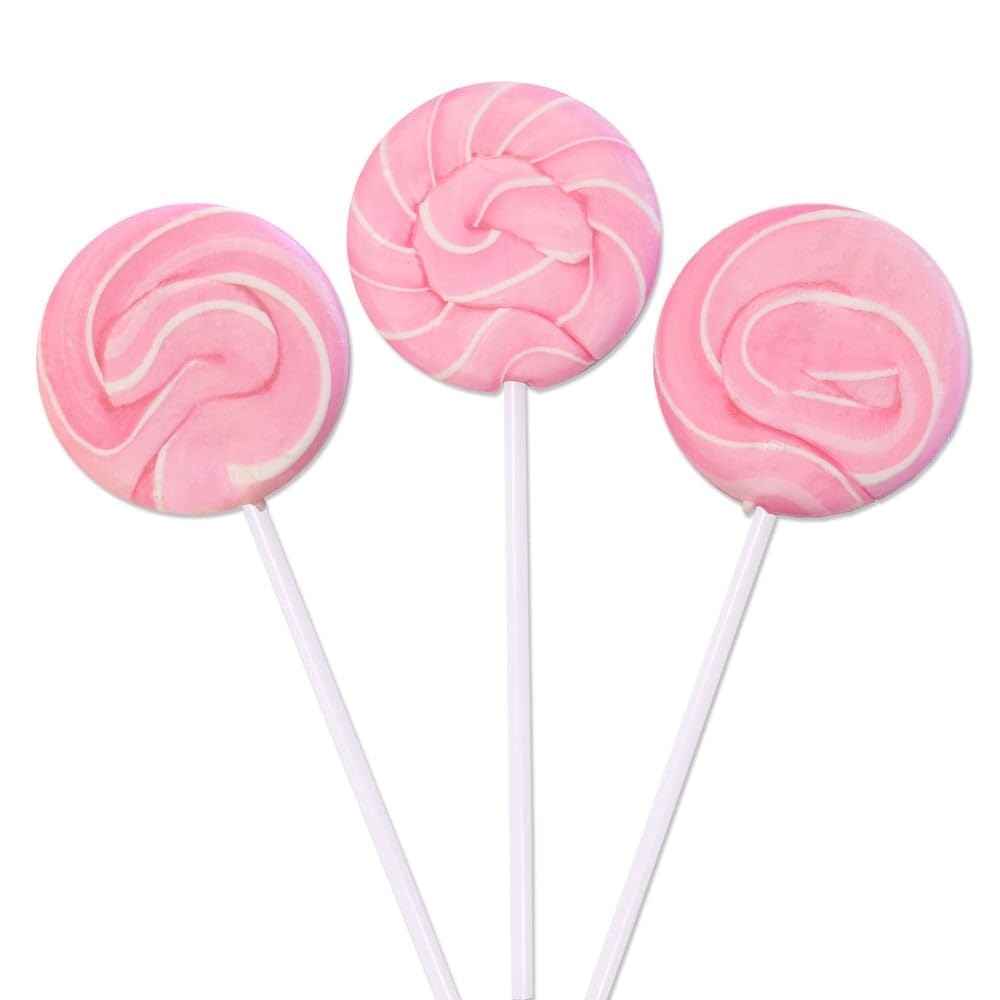
Item Name: Strawberry Swirly Pop Pink 24 pops
Bullet Point 1: Includes: 24 Individually wrapped pops per box
Bullet Point 2: Dimensions: 5 1/8" stick, 1 3/4" pop diameter
Bullet Point 3: Stick may vary (ie. Plastic or Wood)
Product Description: Strawberry Swirly Pop Pink 24 pops
Value: 24.0
Unit: Count

Price: 24.99